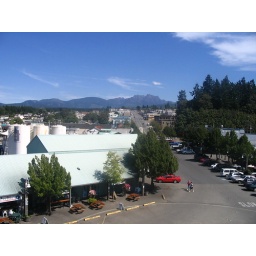
the road signs are in the shapes of salmon